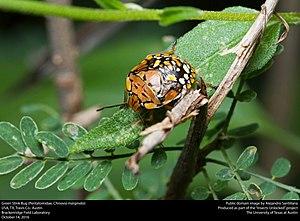
Acrosternum marginatum est une espèce d'insectes hétéroptères de la famille des Pentatomidae, originaire d'Amérique.